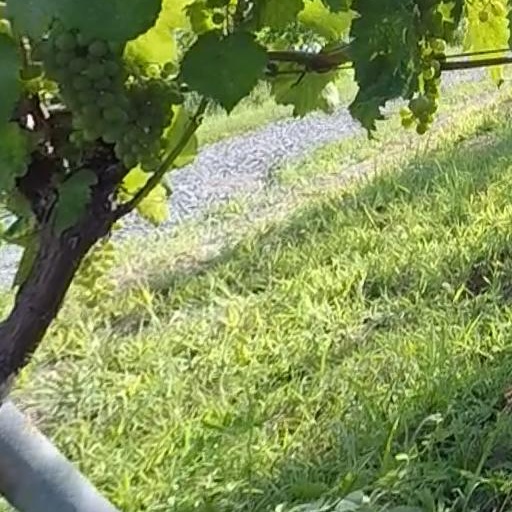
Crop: grape